Altice Dominicana S.A.

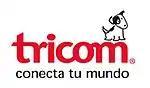
Logo used until 2011.

In 1996, Tricom implemented Motorola's Digital Telephone services which allowed the installation of residential and business lines in just 48 hours. Amigo, the country's first prepaid wireless provider, is launched in 1997. Meanwhile, TRICOM USA is created to offer long-distance services to the Hispanic community in New York City.